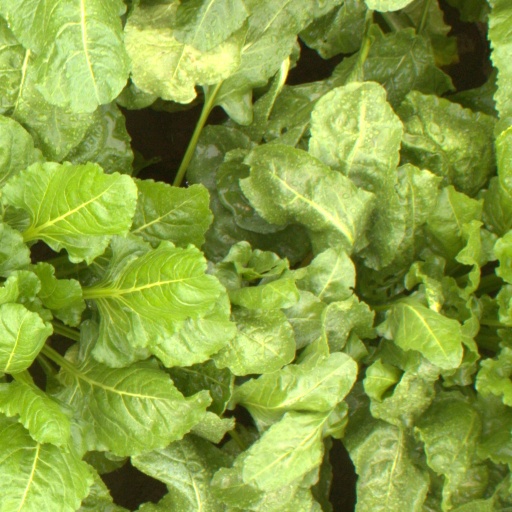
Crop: sugar beet